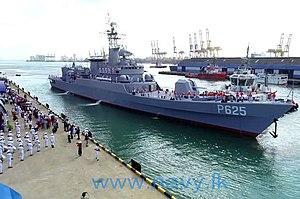
La flotte navale du Sri Lanka comprend, en 2020, 225 bateaux
La frégate de Type 053H2G est une classe de frégates lance-missiles dérivée du Type 053 construite et exploitée la Marine de l’Armée populaire de libération.
La marine du Sri Lanka ou marine srilankaise est la marine de guerre des forces armées srilankaises et est classée comme la plus vitale force de défense du pays en raison de sa géographie insulaire et est responsable de la défense maritime de la nation srilankaise et de ses intérêts. Le rôle de la marine srilankaise est de mener des opérations en mer pour la défense de la nation et de ses intérêts et de mener des opérations de combat rapides et durables en mer conformément aux politiques nationales.